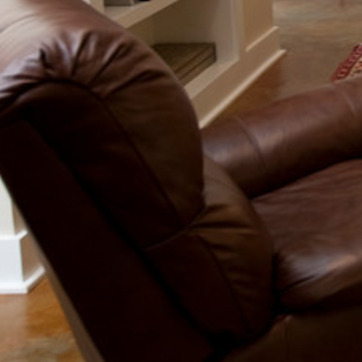
Material: leather